Nick Castellanos

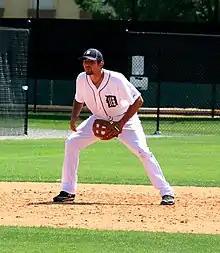
Castellanos fielding for the Tigers in spring training, 2012

When major league rosters expanded on September 1, 2013, Castellanos was among the players promoted to the Tigers, and made his major league debut that day, playing left field. On September 7, Castellanos made his first major league start, and recorded his first major league hit, an infield single, off Danny Duffy. However, he received infrequent playing time, as the Tigers were in a pennant race and manager Jim Leyland preferred to use players with more major league experience. He batted 5-for-18 with the Tigers in 2013.